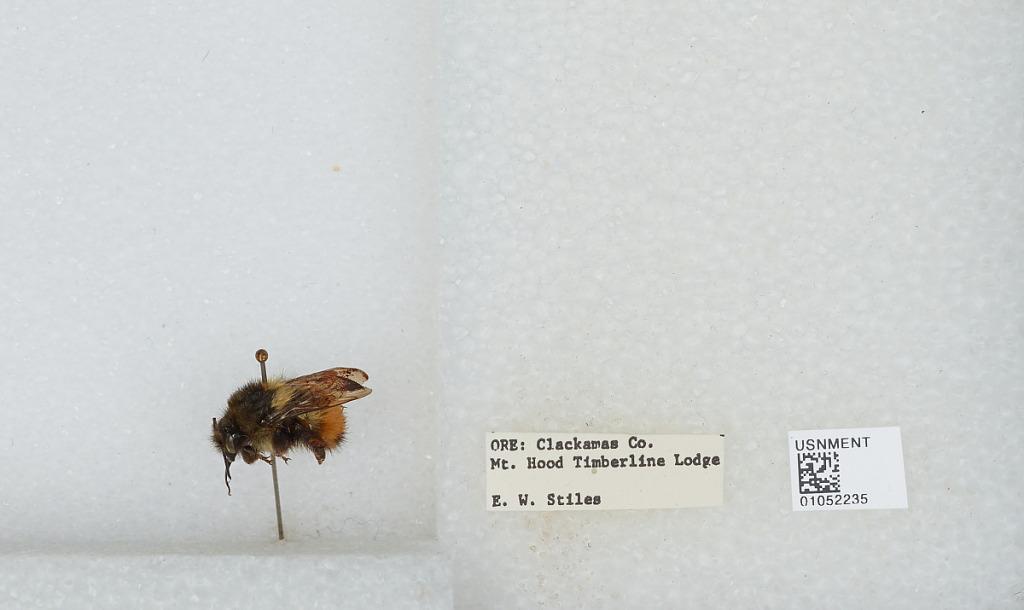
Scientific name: Bombus sp.
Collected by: E. Stiles
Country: United States
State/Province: Oregon
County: Clackamas
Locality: Mount Hood, Timberline Lodge
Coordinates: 45.3311, -121.711